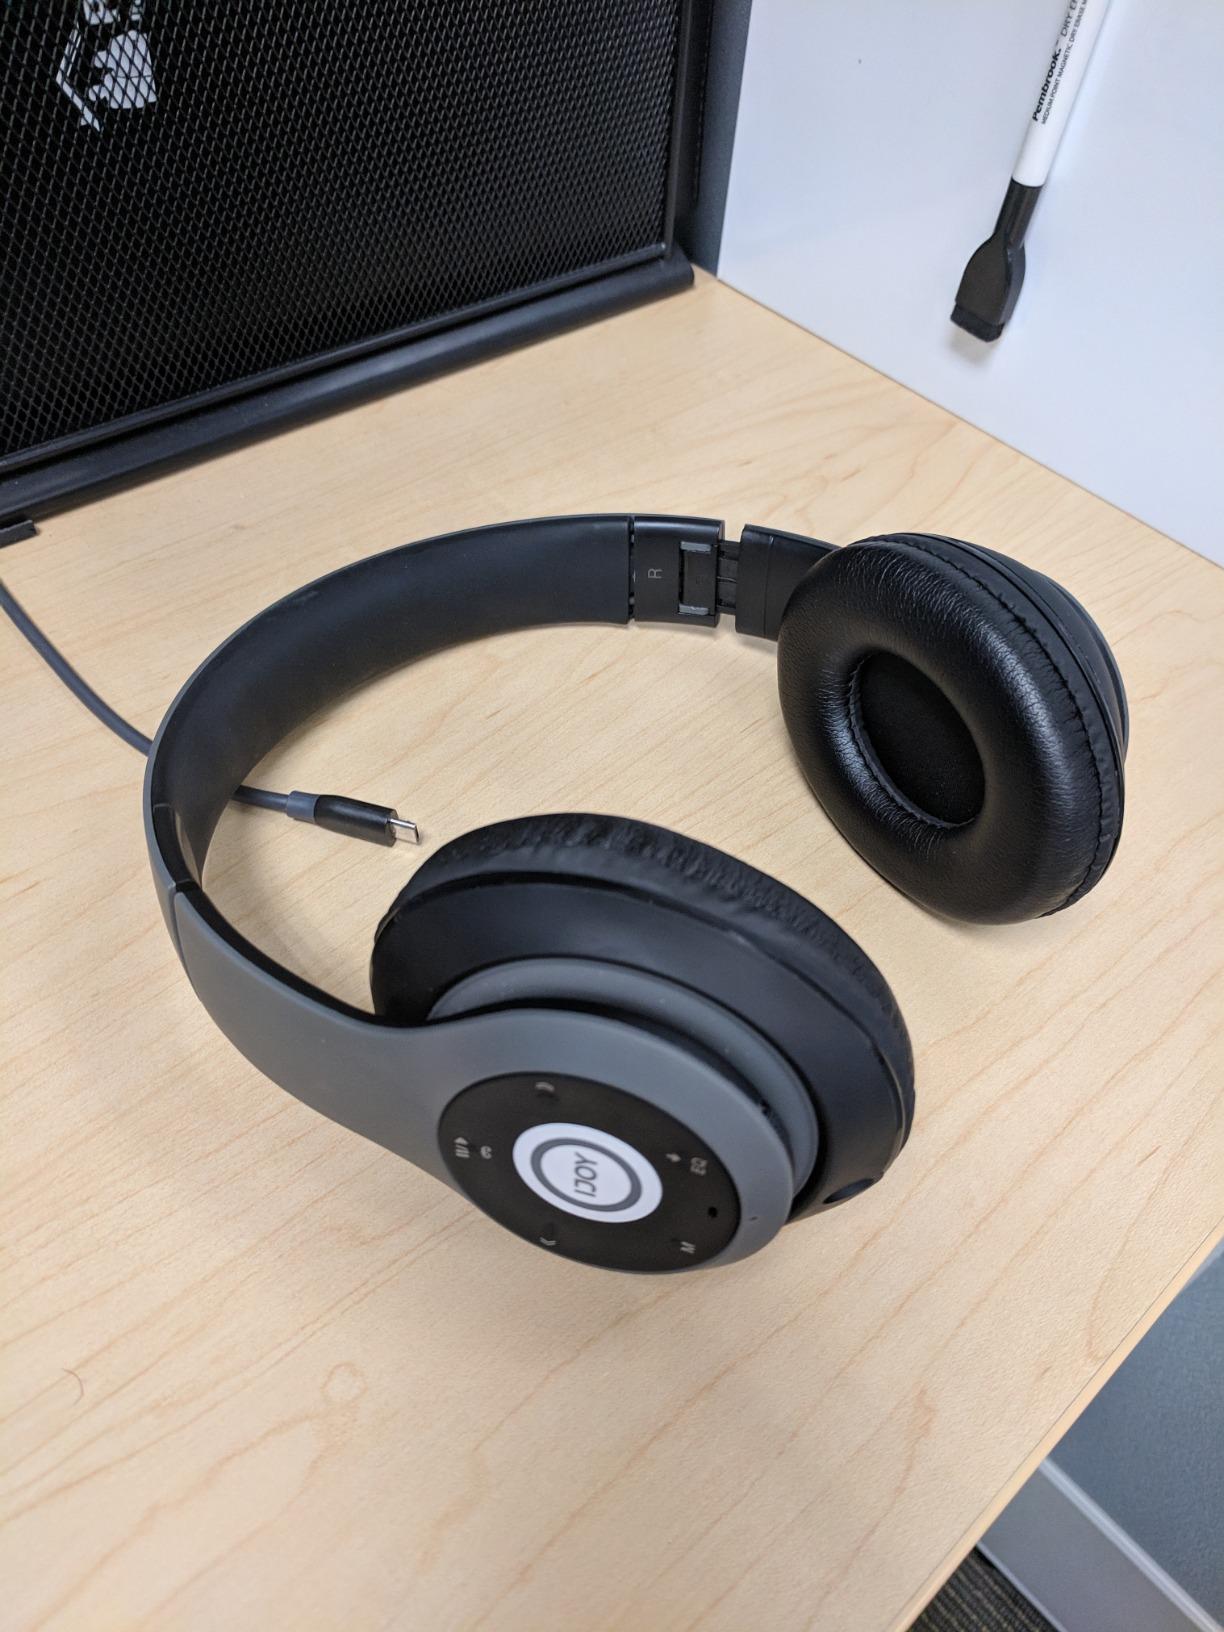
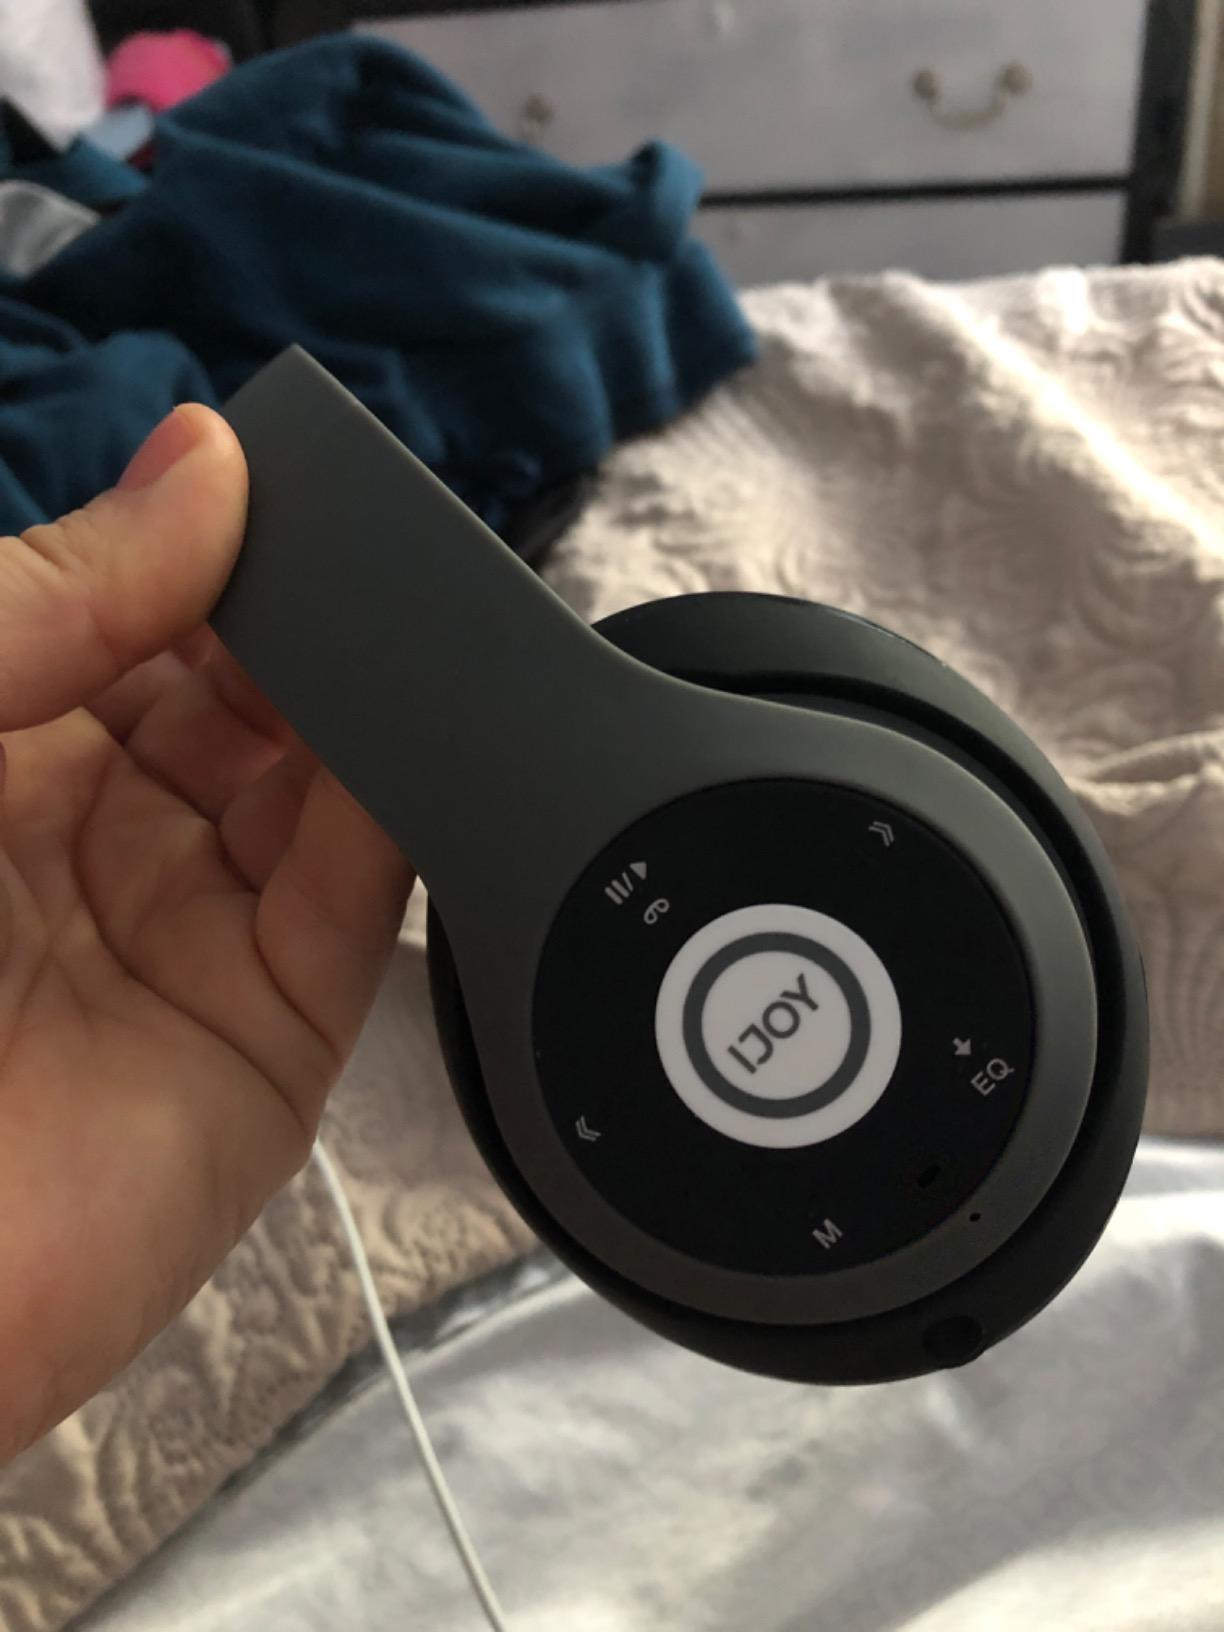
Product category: headphones
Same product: yes